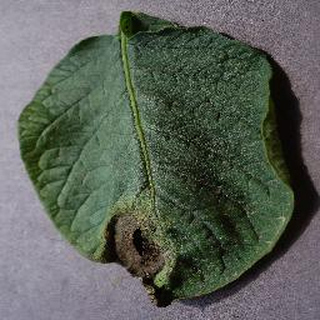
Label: potato_late_blight